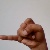
The image shows a hand gesture representing the letter 'J' in Indian Sign Language.